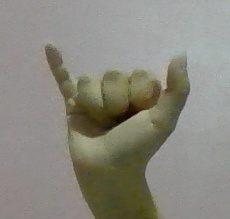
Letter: ya